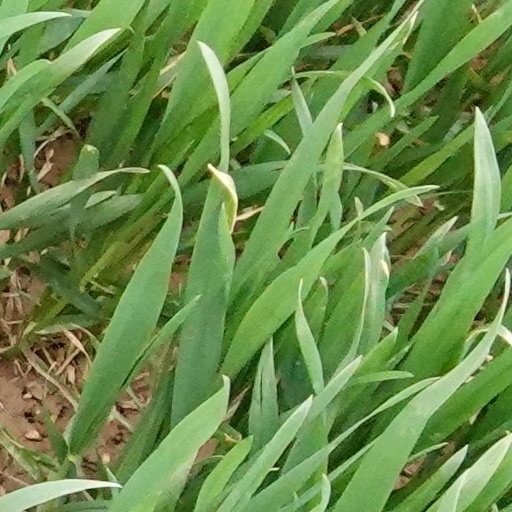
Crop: wheat